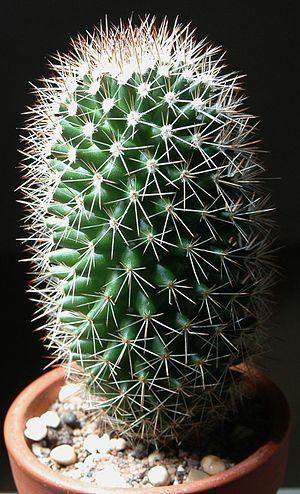
Mammillaria backebergiana est une espèce de cactus du genre Mammillaria qui doit son nom au collectionneur de cactées, Curt Backeberg. Il a été décrit par le naturaliste allemand Buchenau.